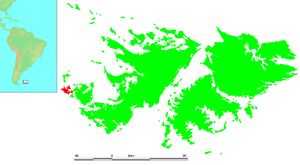
L'île Beaver est une des îles Malouines.